Rockefeller Foundation

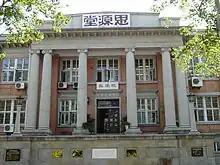
Siyuan Hall, 1923 Rockefeller Foundation donated to Nankai University in Tianjin. Now it is Nankai University School of Medicine.

The Rockefeller Foundation continued funding German eugenics research even after it was clear that it was being used to rationalize discrimination against Jewish people and other groups, after the Nuremberg laws in 1935. In 1936, Rockefeller fulfilled pledges of $655,000 to Kaiser Wilhelm Institute, even though several distinguished Jewish scientists had been dropped from the institute at the time. The Rockefeller Foundation did not alert the world about the racist implications of Nazi ideology, but furthered and funded eugenic research through the 1930s. Even into the 1950s, Rockefeller continued to provide some funding for research borne out of German eugenics.